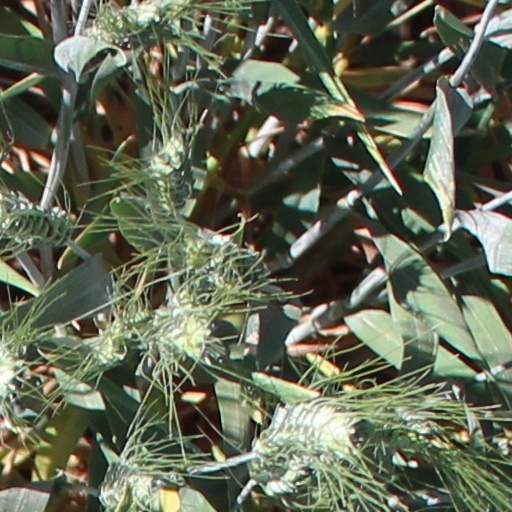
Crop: wheat